Irish people

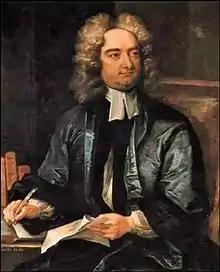
Jonathan Swift, one of the foremost prose satirists in the English language

The Irish bardic system, along with the Gaelic culture and learned classes, were upset by the plantations and went into decline. Among the last of the true bardic poets were Brian Mac Giolla Phádraig (c. 1580–1652) and Dáibhí Ó Bruadair (1625–1698). The Irish poets of the late 17th and 18th centuries moved toward more modern dialects. Among the most prominent of this period were Séamas Dall Mac Cuarta, Peadar Ó Doirnín, Art Mac Cumhaigh, Cathal Buí Mac Giolla Ghunna, and Seán Clárach Mac Domhnaill. Irish Catholics continued to receive an education in secret "hedgeschools", in spite of the Penal laws. A knowledge of Latin was common among the poor Irish mountaineers in the 17th century, who spoke it on special occasions, while cattle were bought and sold in Greek in the mountain market-places of County Kerry.